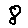
Label: 8